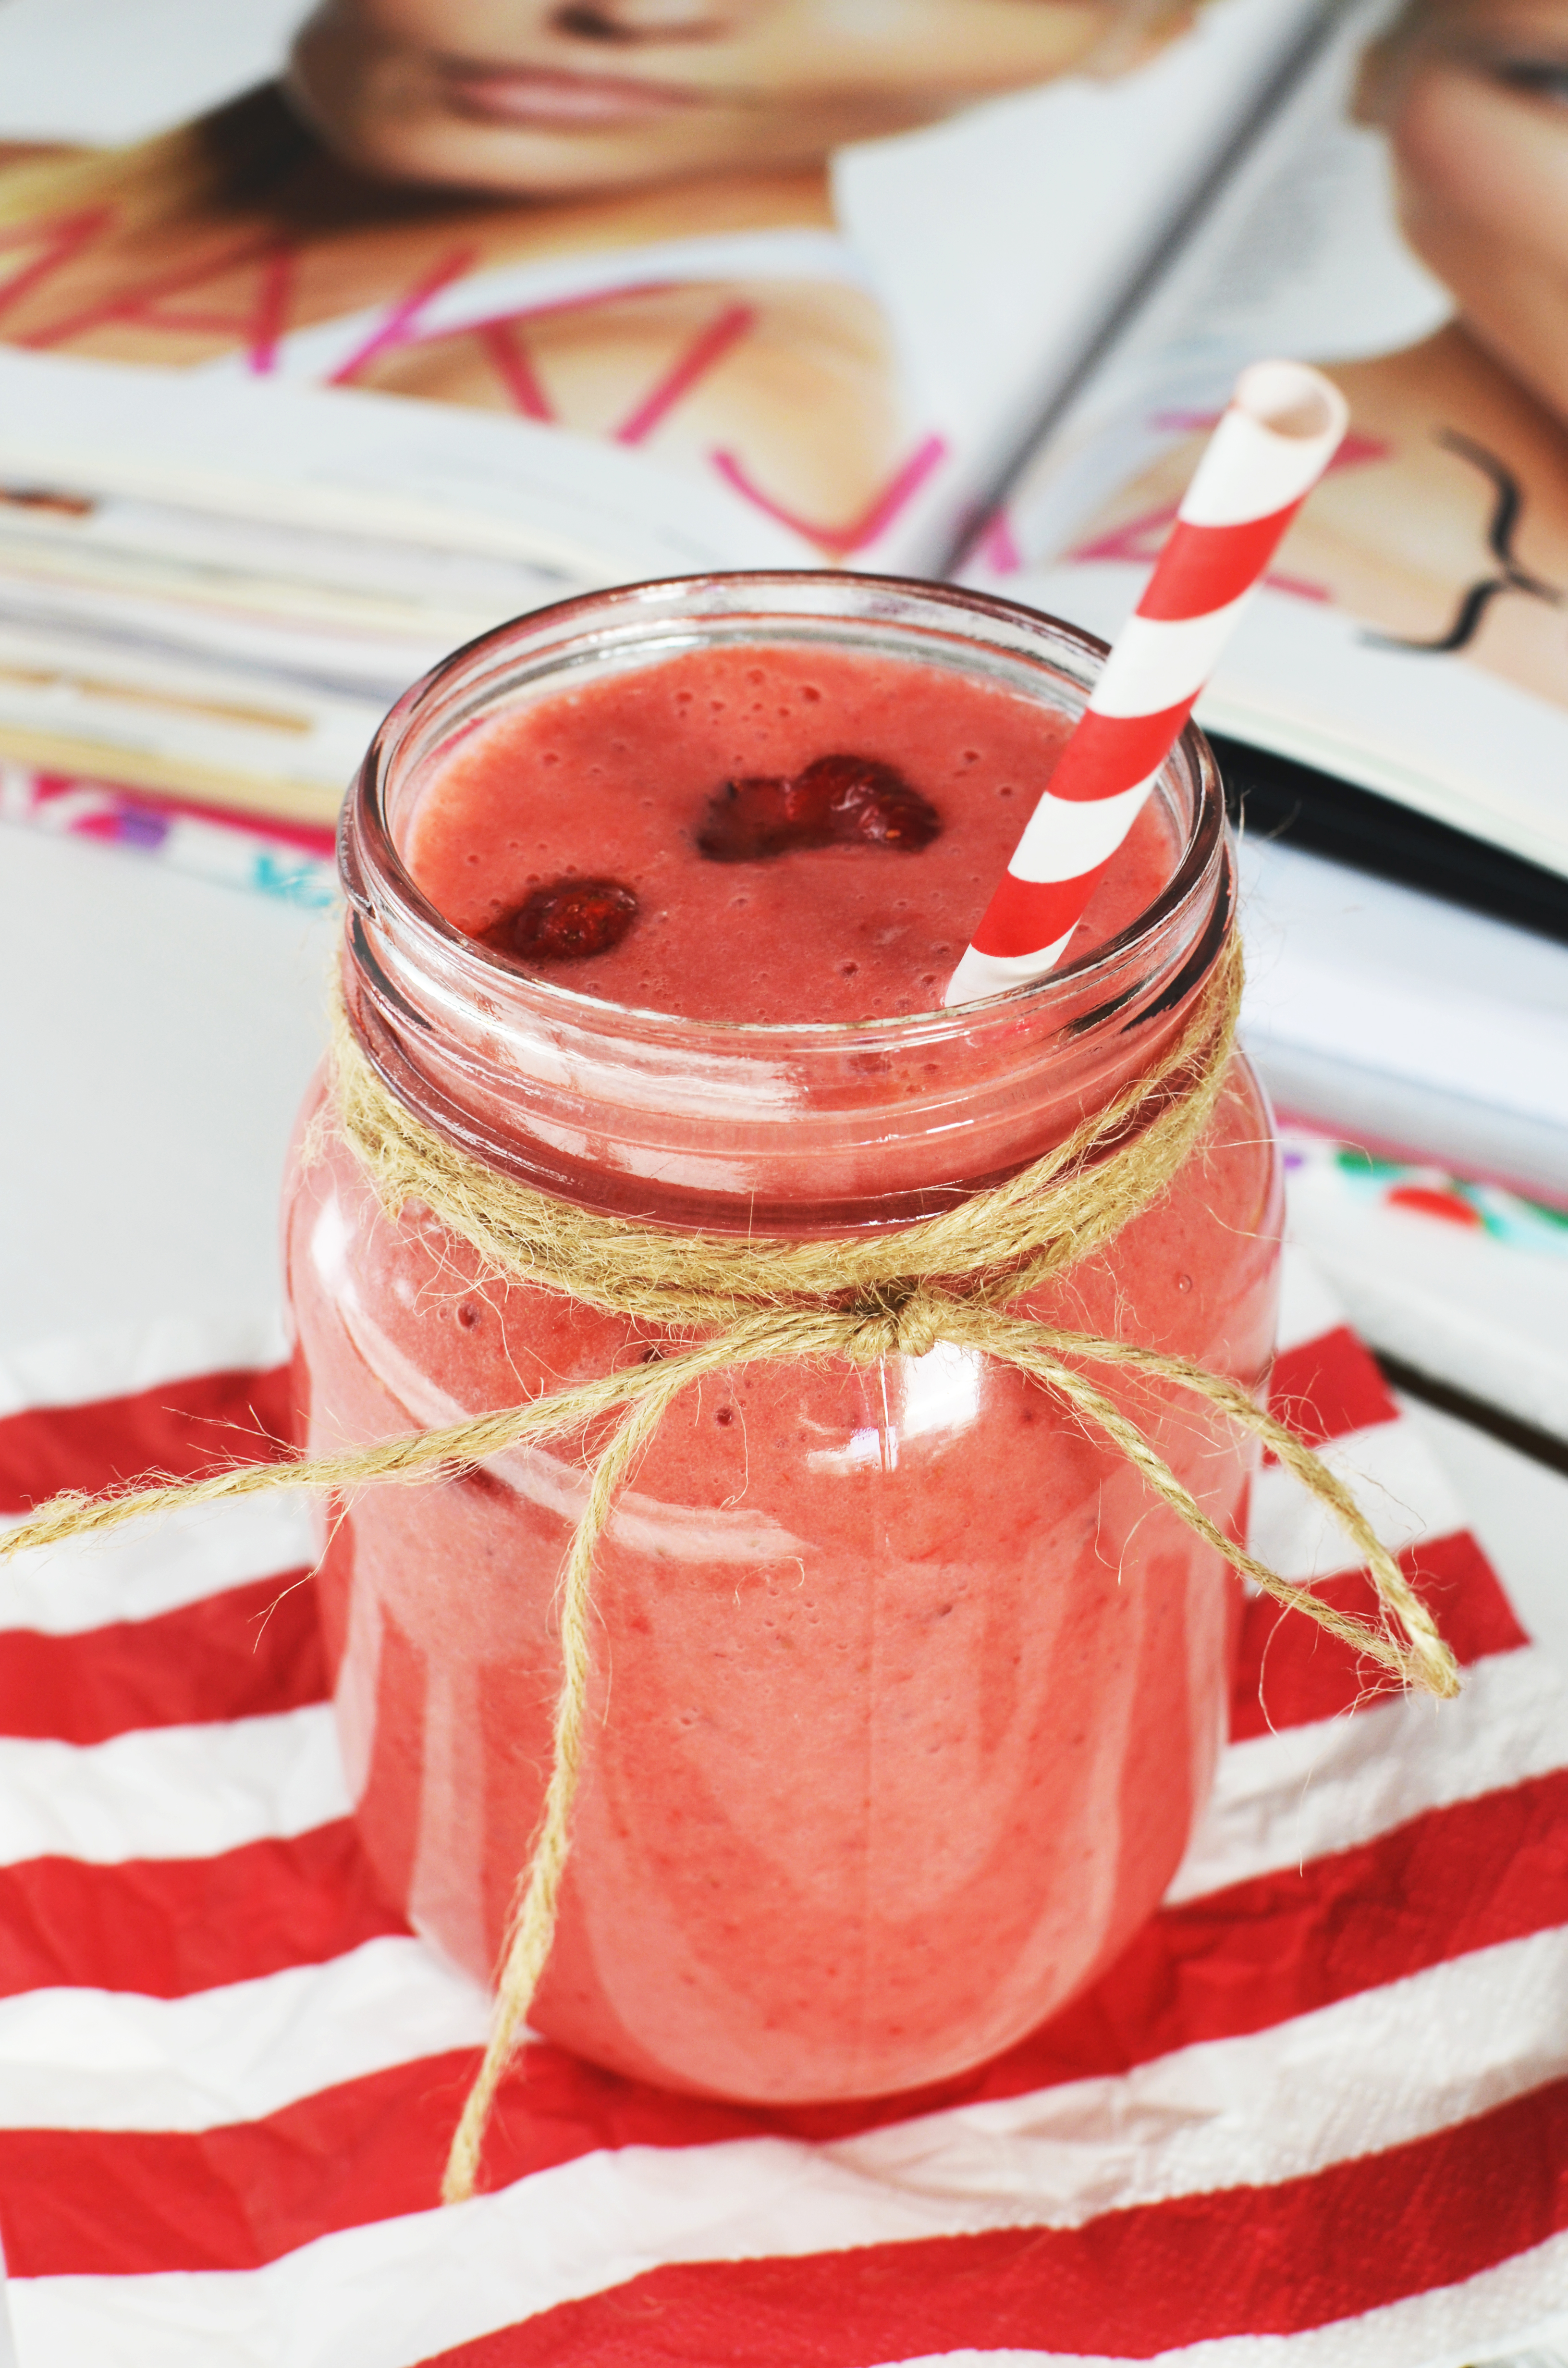
plant, raspberry, fruit, berry, food, produce, drink, dessert, strawberry, strawberries, flavor, pudding